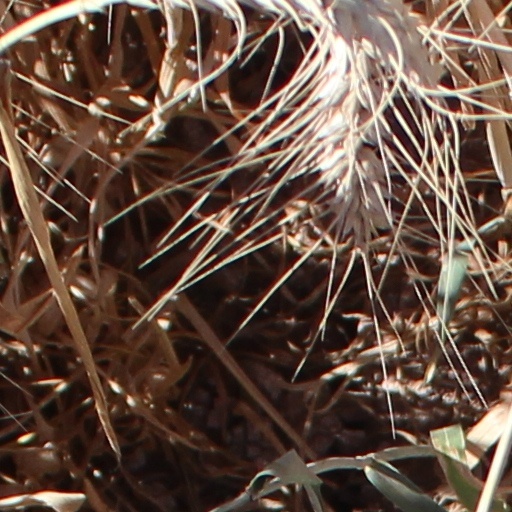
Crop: wheat